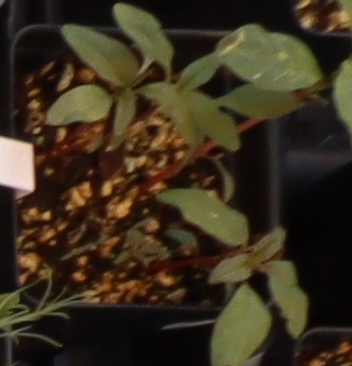
Label: Waterhemp